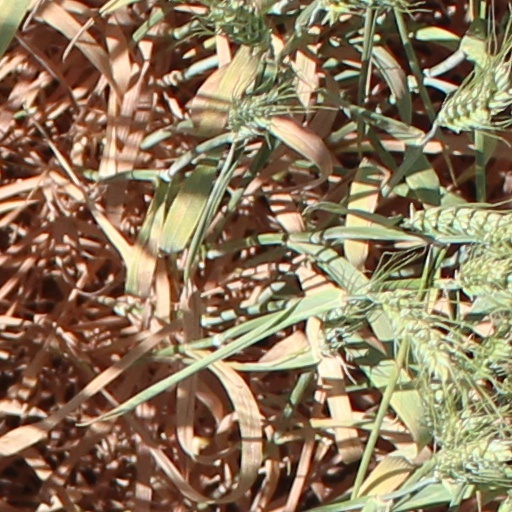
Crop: wheat